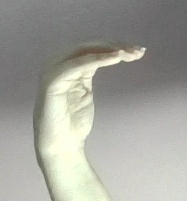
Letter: haa